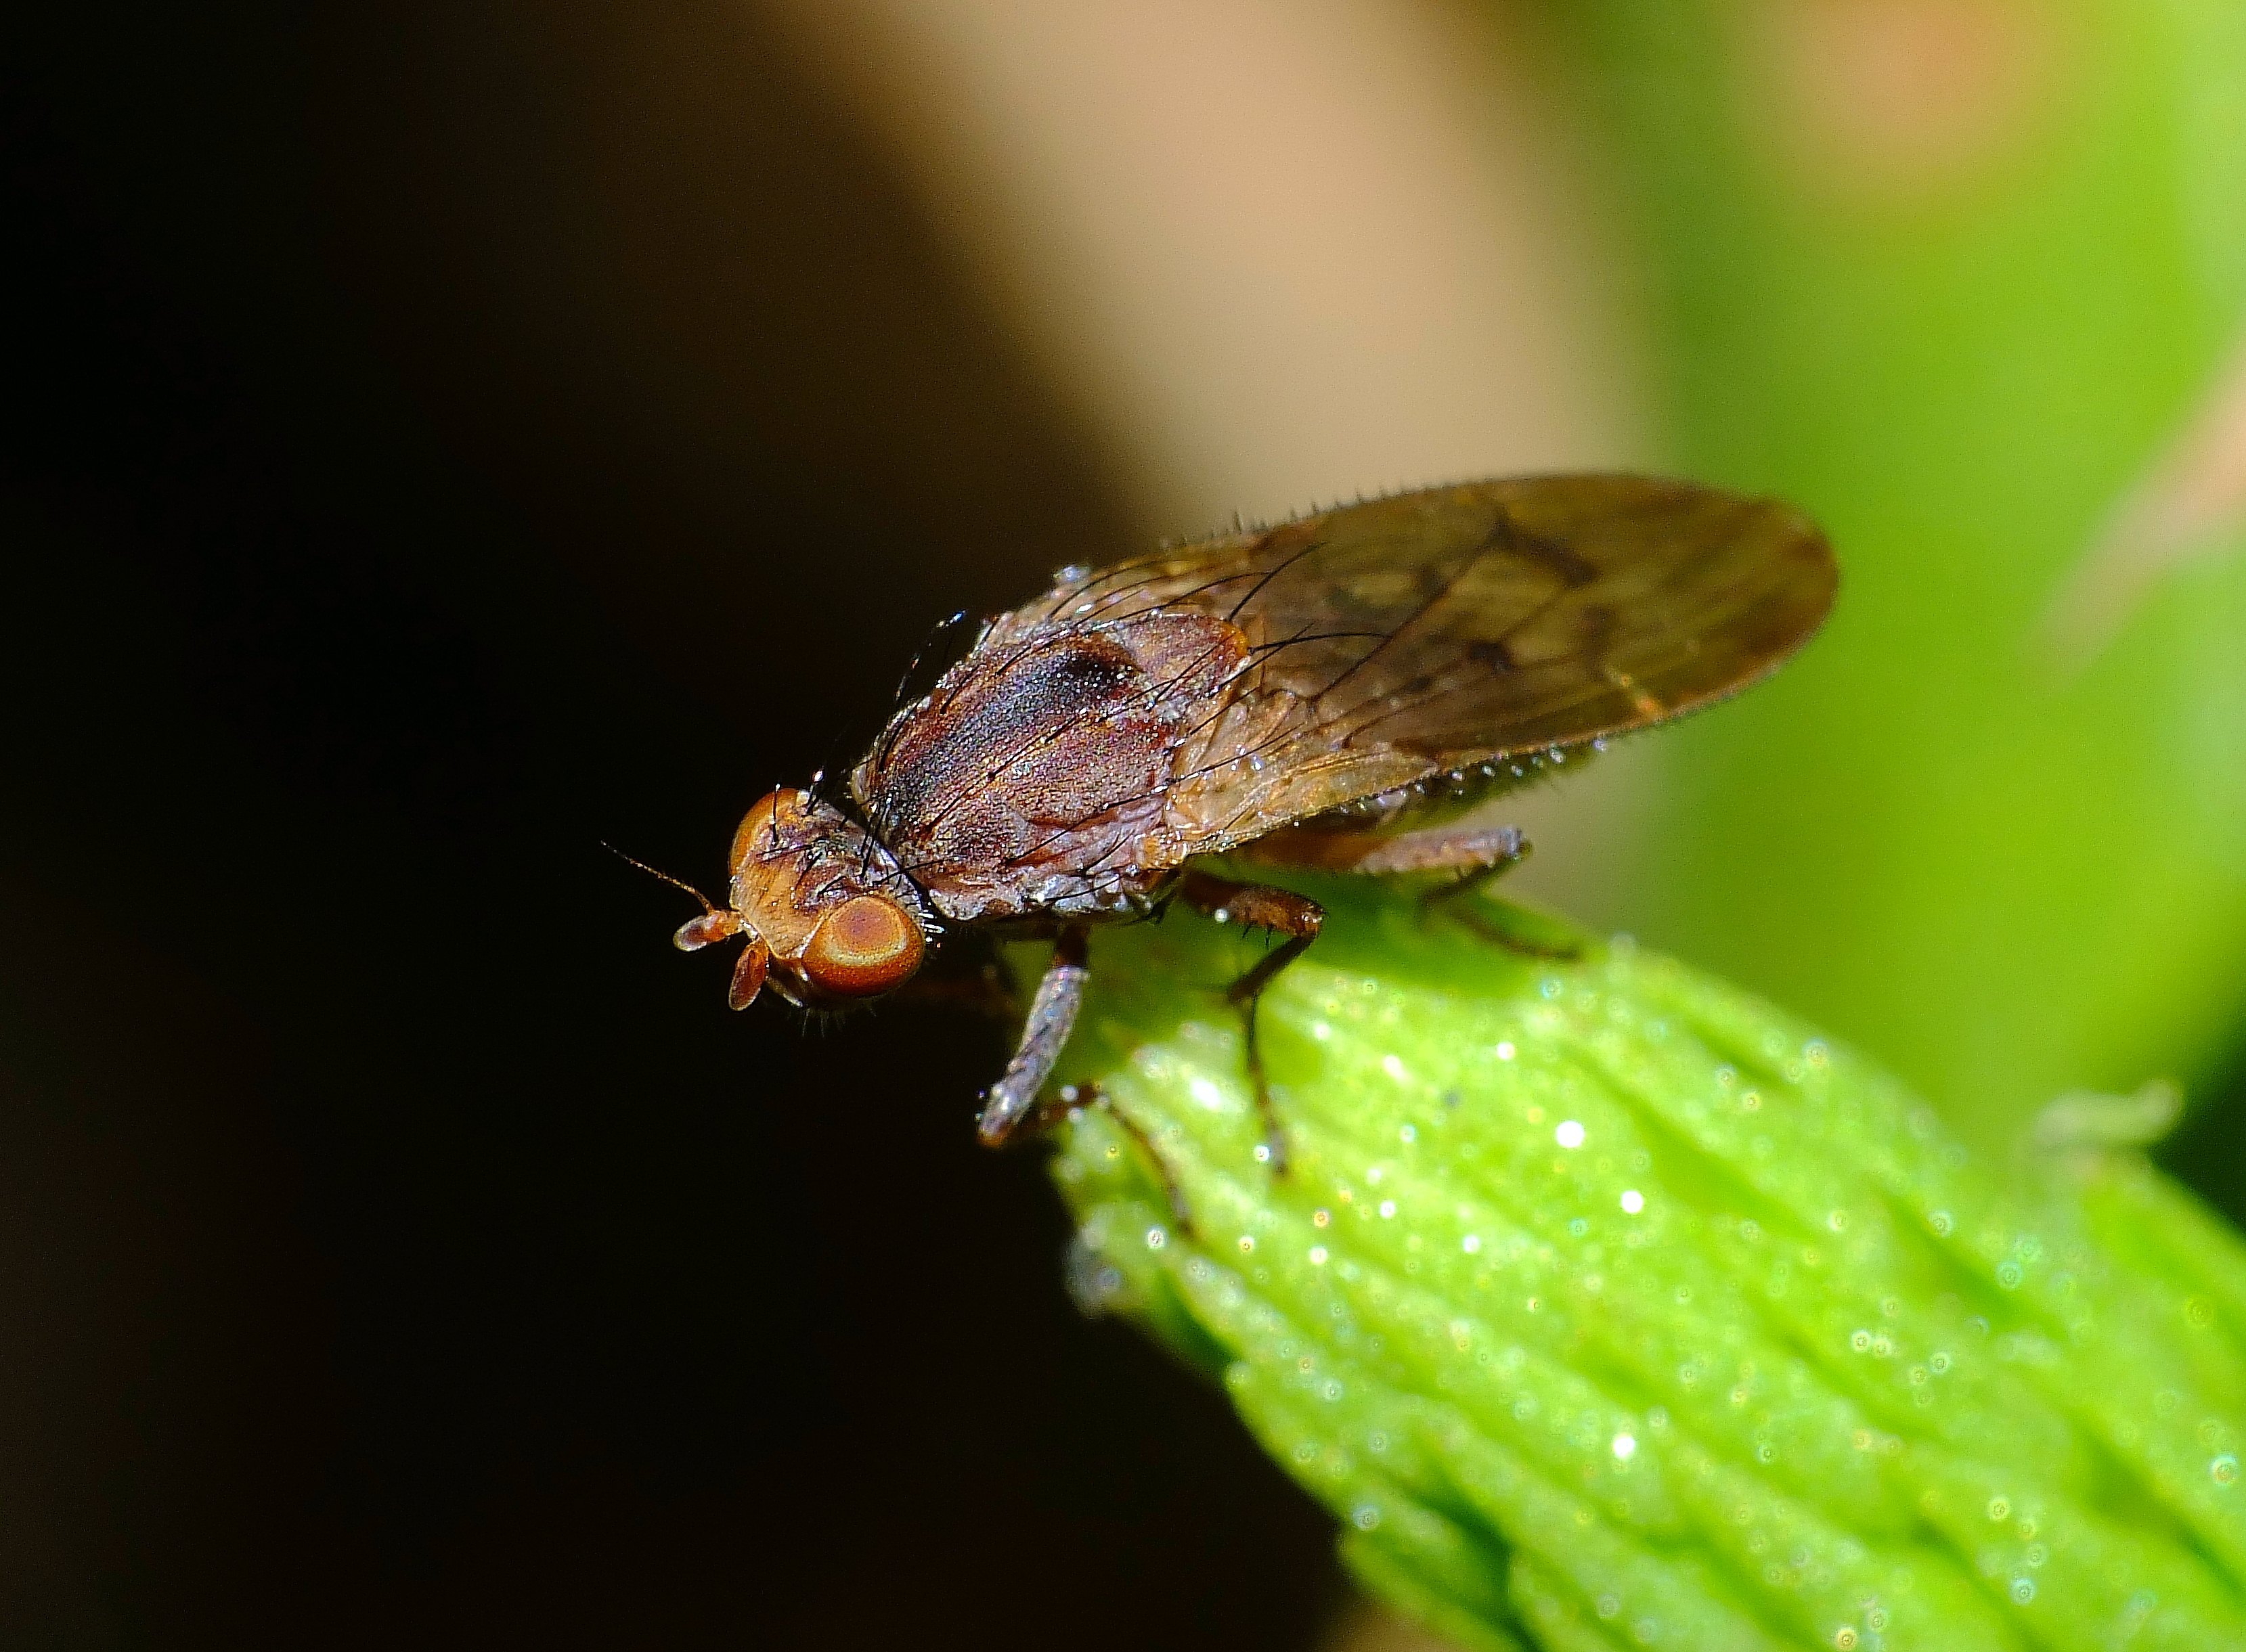
nature, photography, leaf, flower, fly, green, insect, macro, fauna, invertebrate, close up, animals, naturaleza, pest, ggl1, gaby1, xovesphoto, animales, gphoto, raynox250, fujifilmxs1, macro photography, arthropod, leaf beetle, true bugs